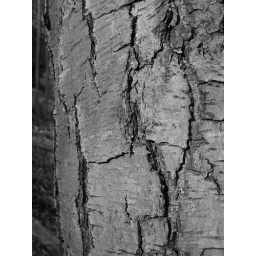
The trunk of a tree in black &amp;amp; white.